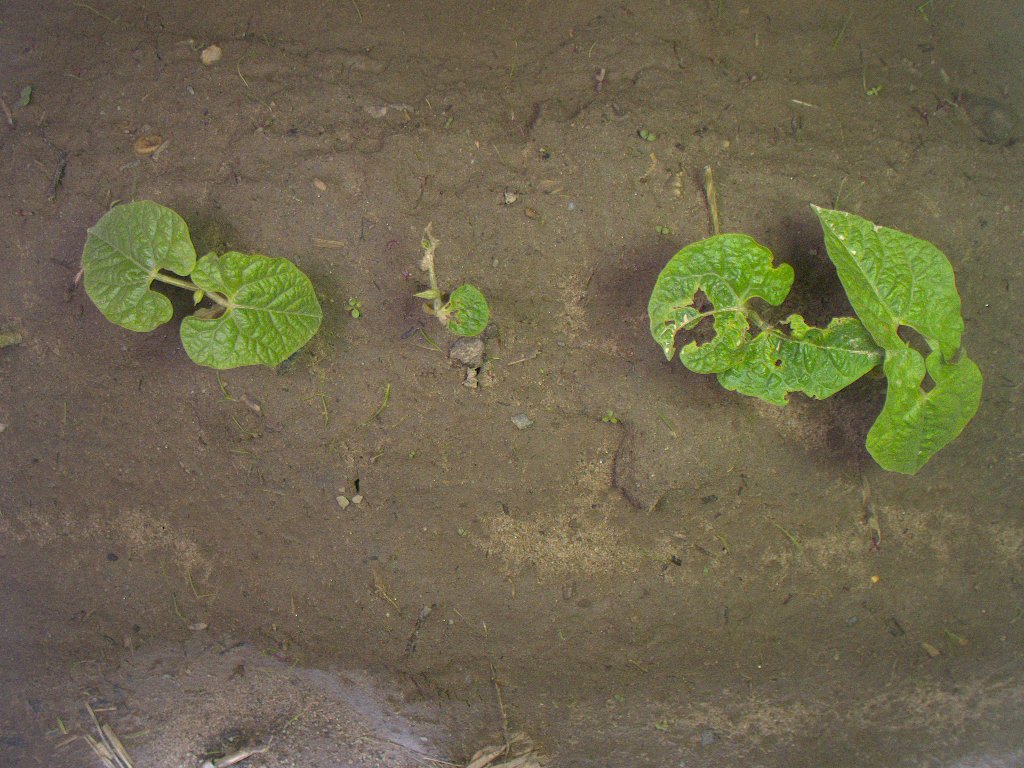
Crop: bean
Objects: bean, bean, bean, bean, stem_bean, stem_bean, stem_bean, stem_bean, stem_bean